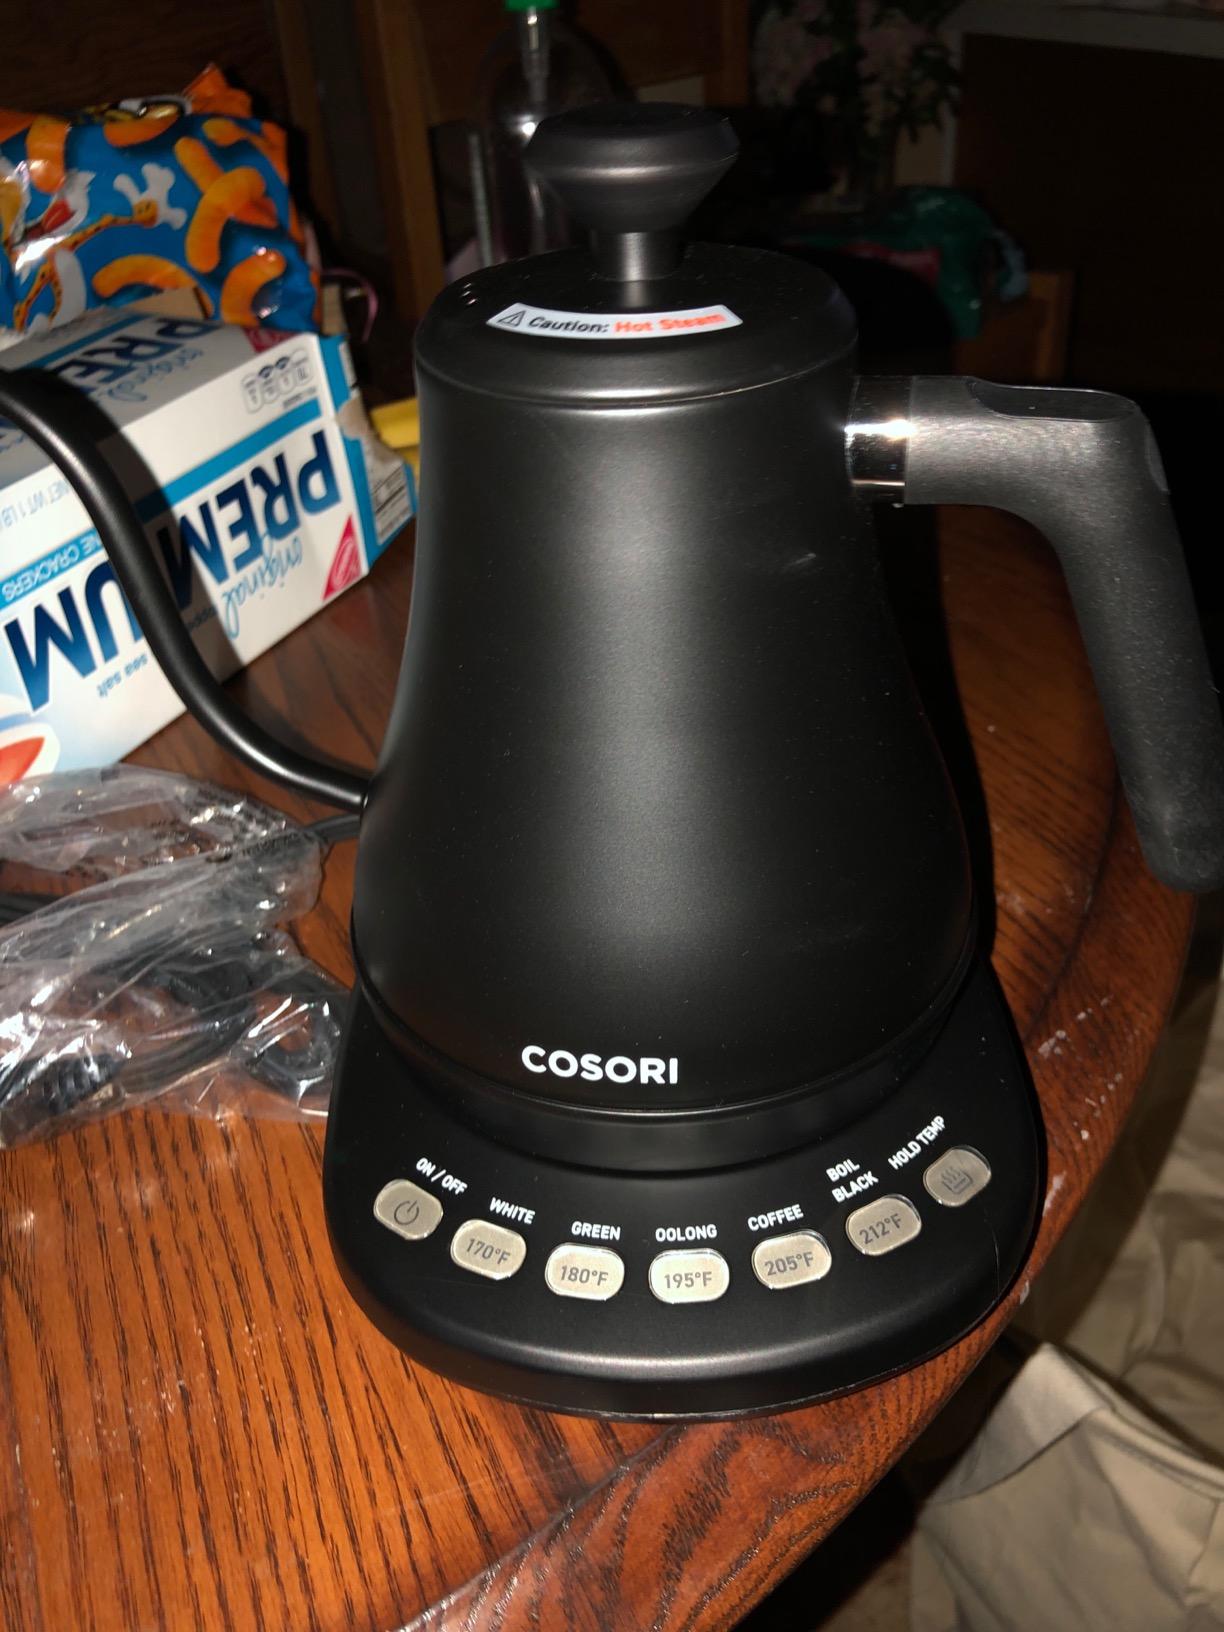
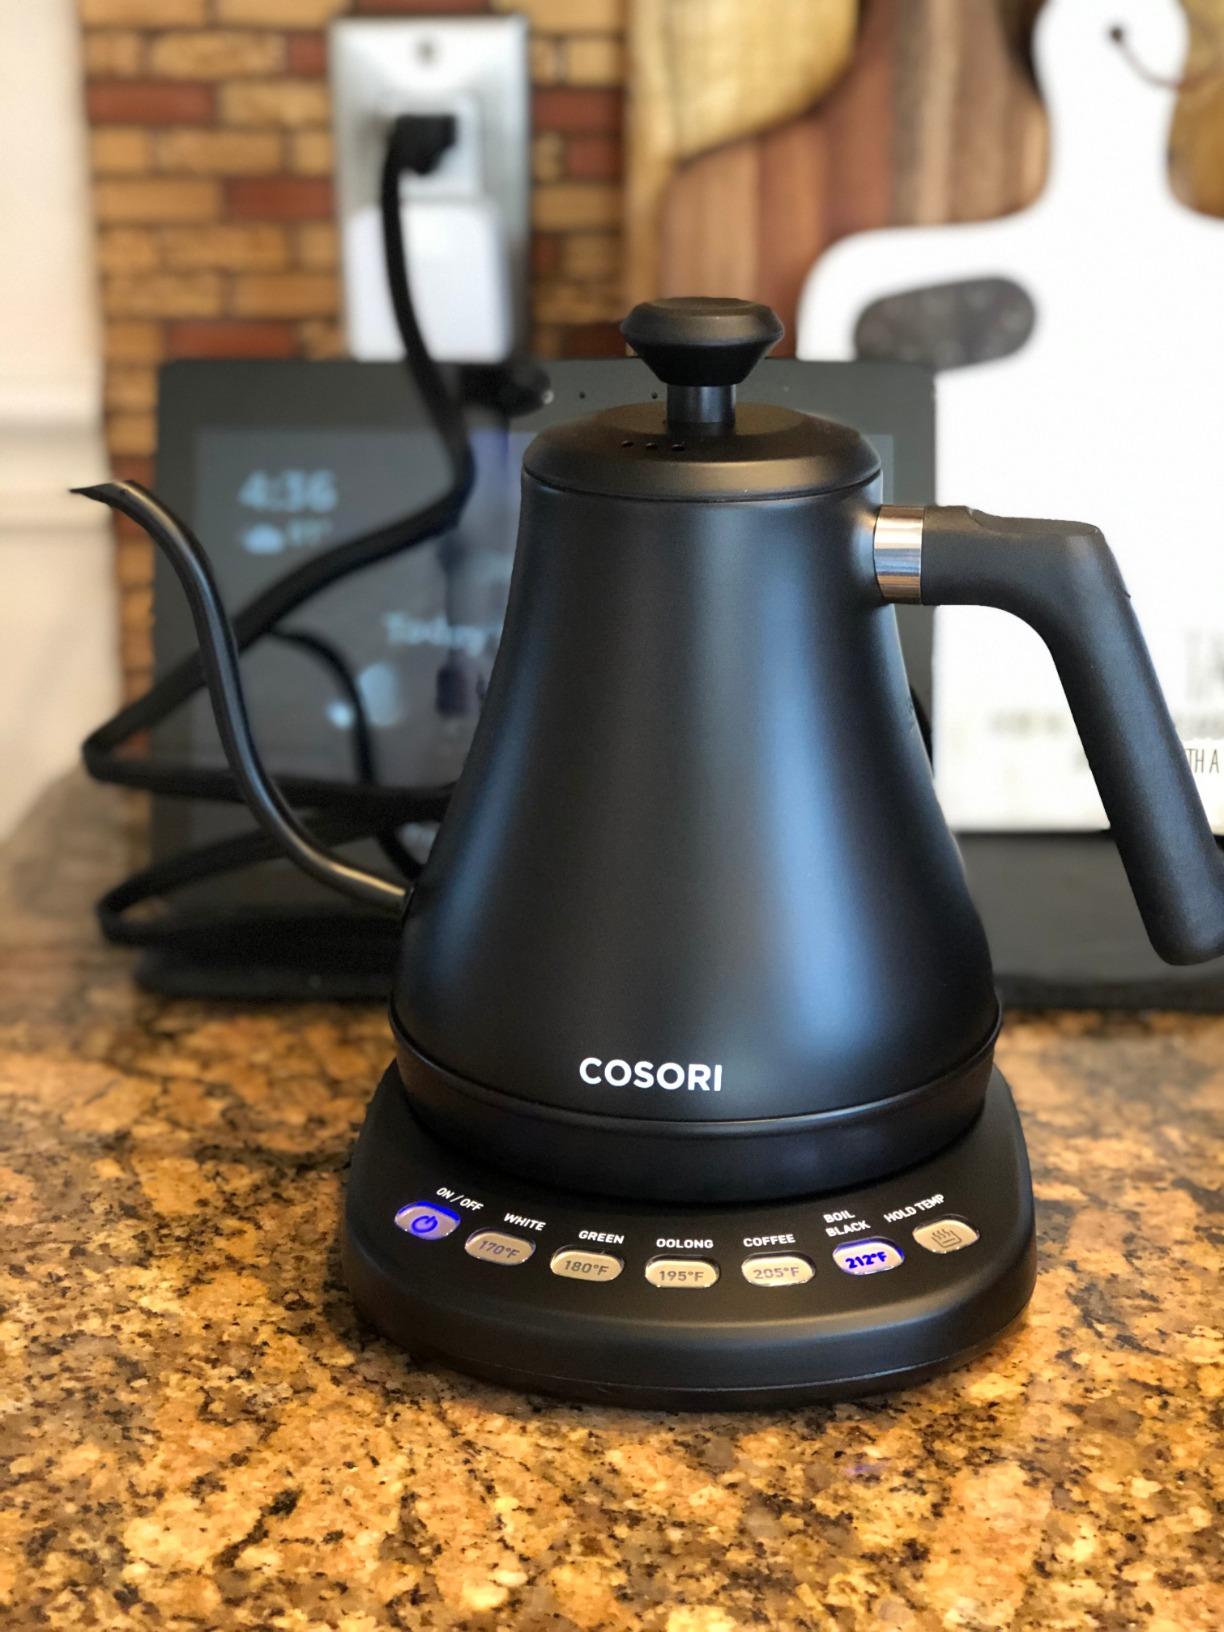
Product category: items_kettle
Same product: yes